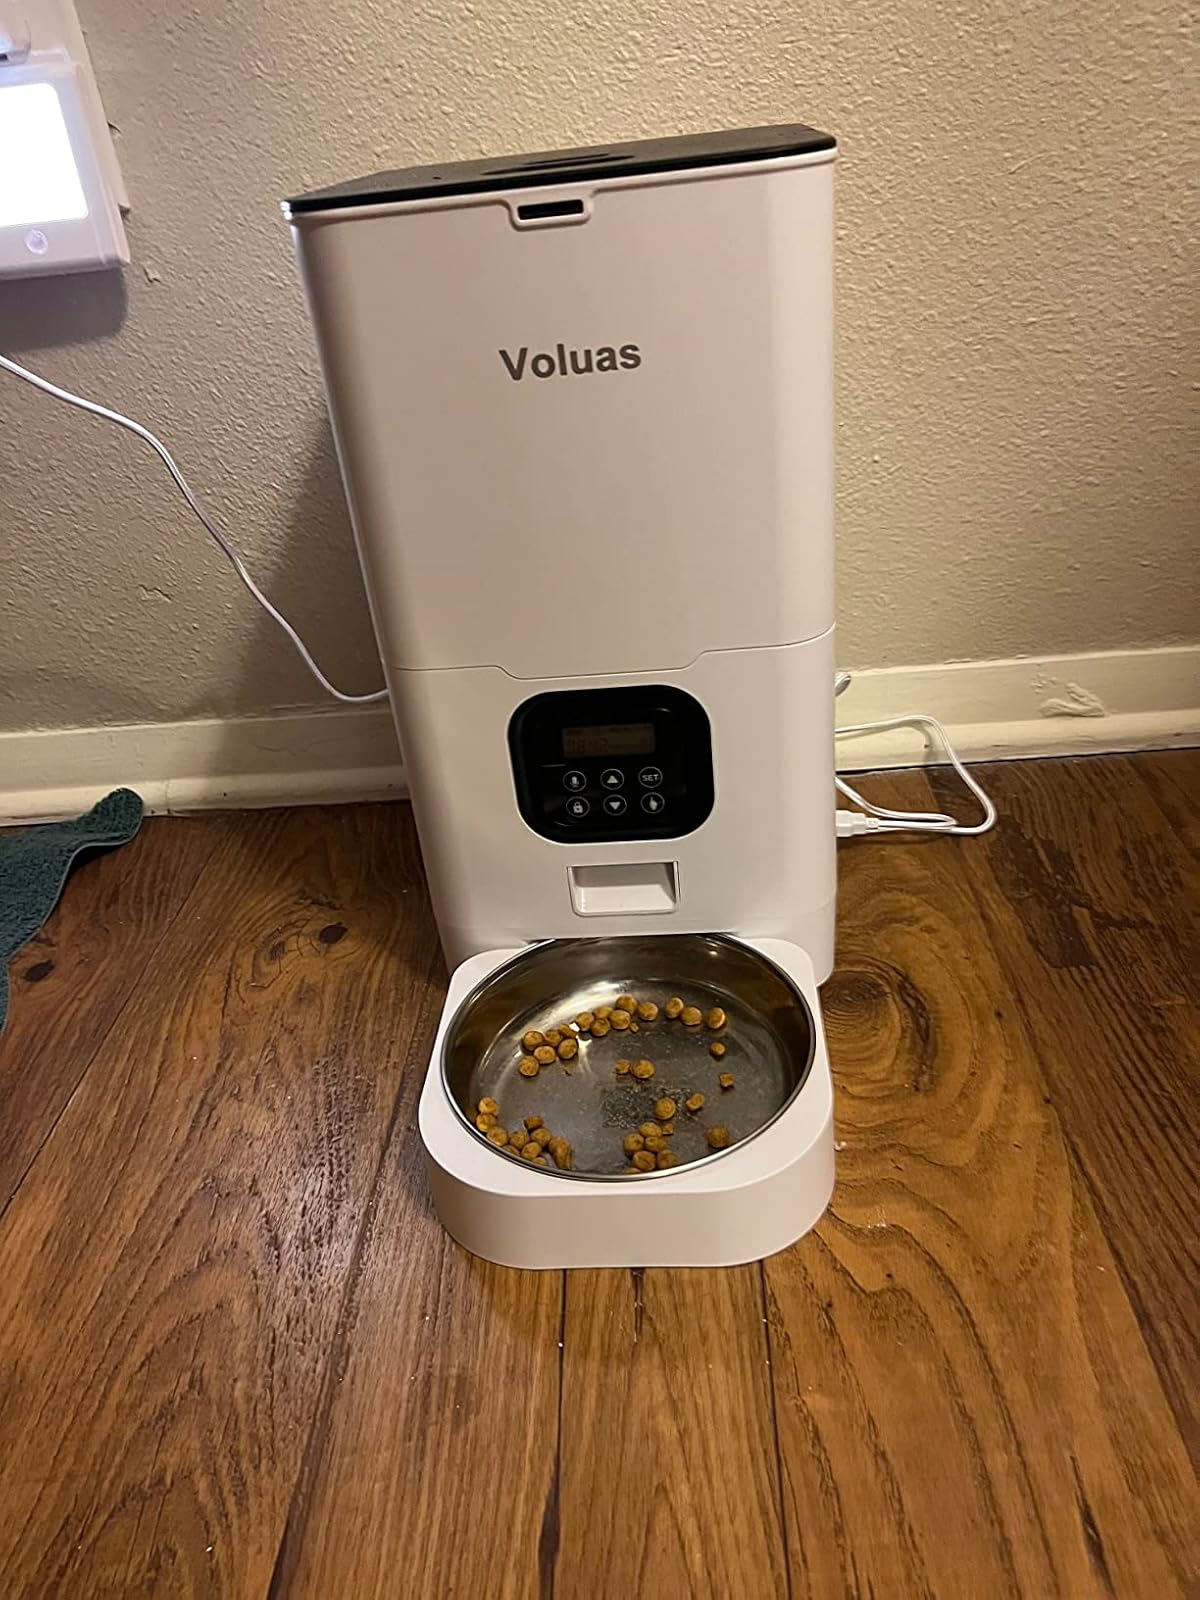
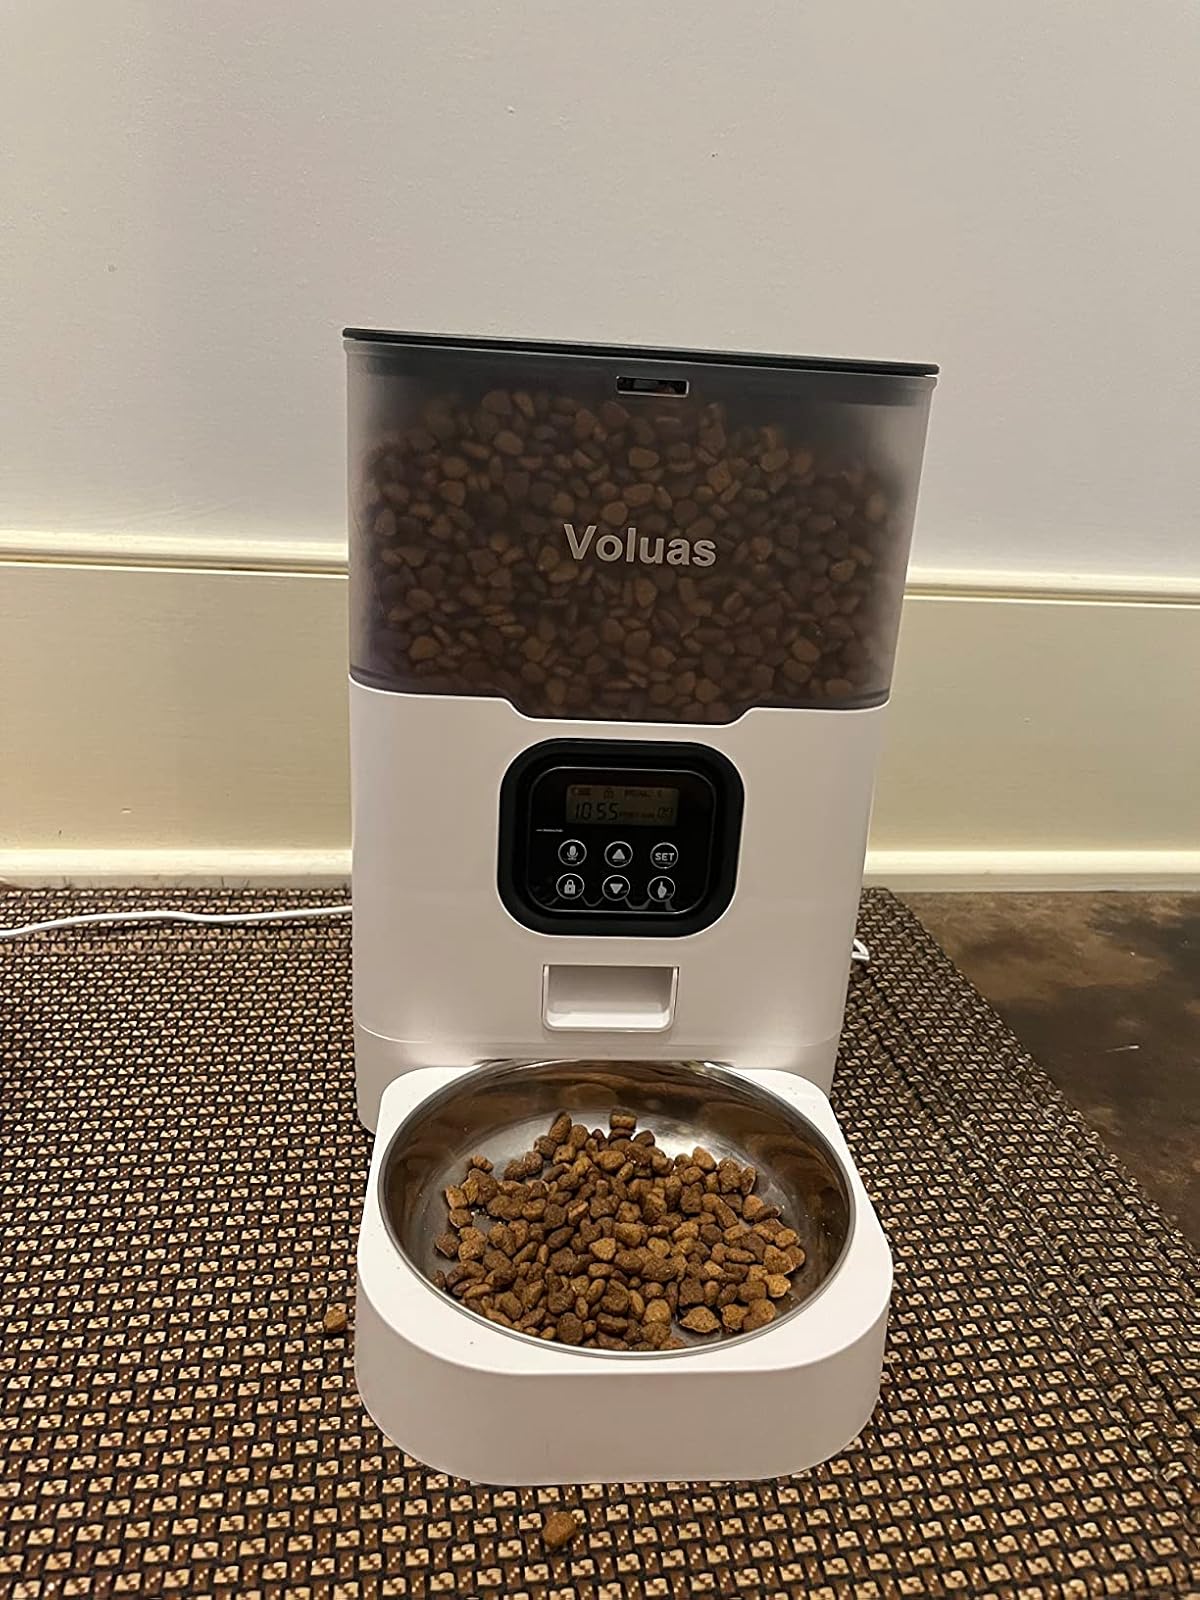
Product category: items_feeder
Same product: no